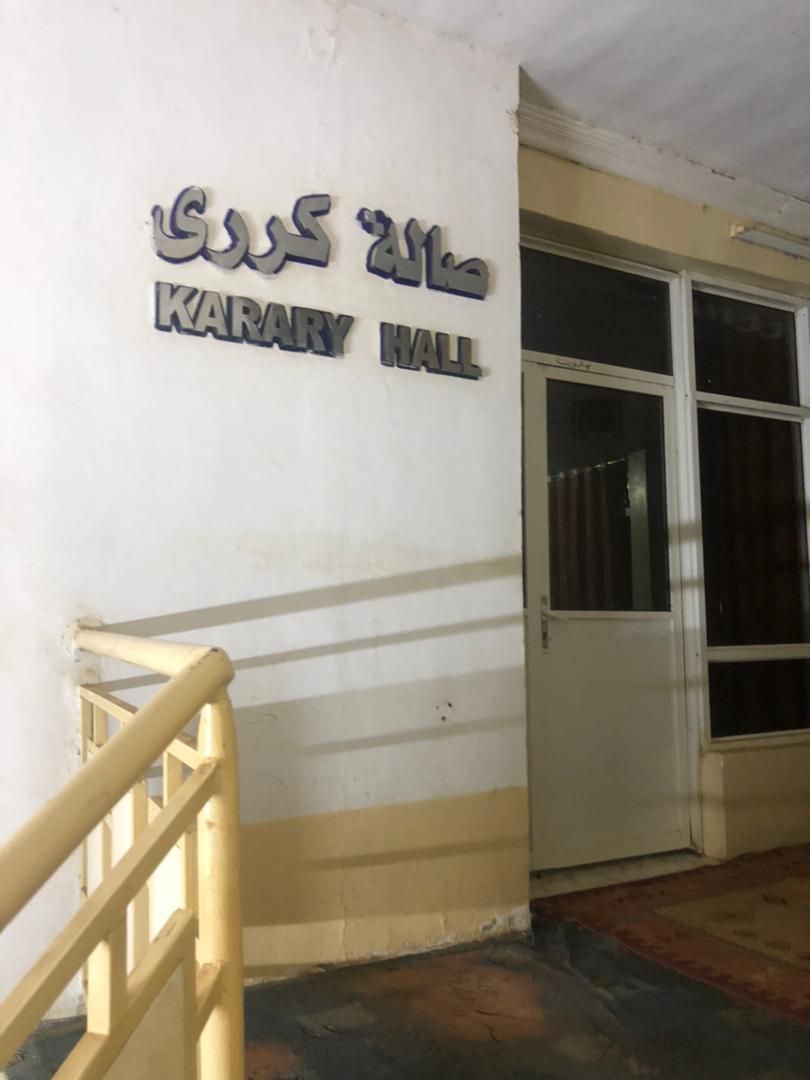
الوصف بالفصحى: مدخل لصالة كرري
الوصف بالعامية السودانية: مدخل صالة كرري
التصنيف: Public Spaces & Infrastructure